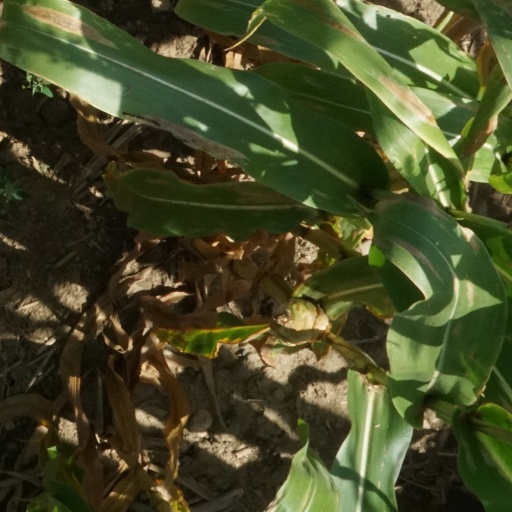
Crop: maize; corn